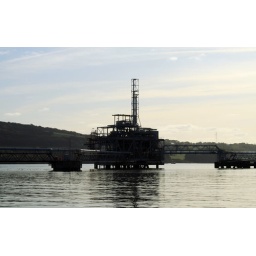
Images of boats and rigs on the water in Queensferry Scotland.